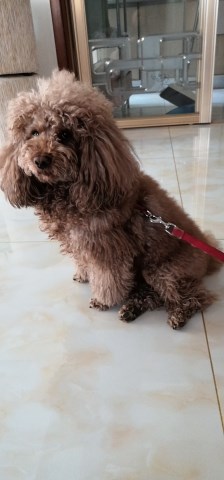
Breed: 7449-n000128-teddy